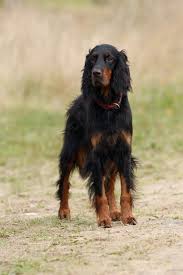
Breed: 228-n000085-Gordon_setter